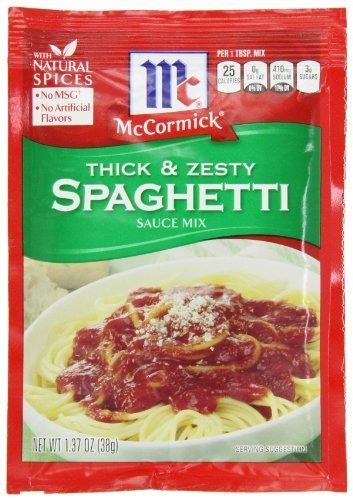
Item Name: Thick & Zesty, 1.37 Ounce (Pack of 12) by McCormick_AB
Value: 16.44
Unit: Fl Oz

Price: 1.72